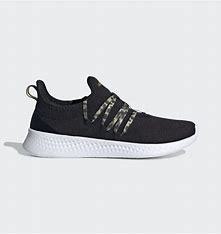
Brand: Adidas
Model: Puremotion